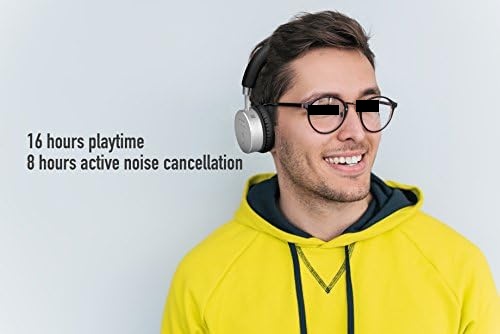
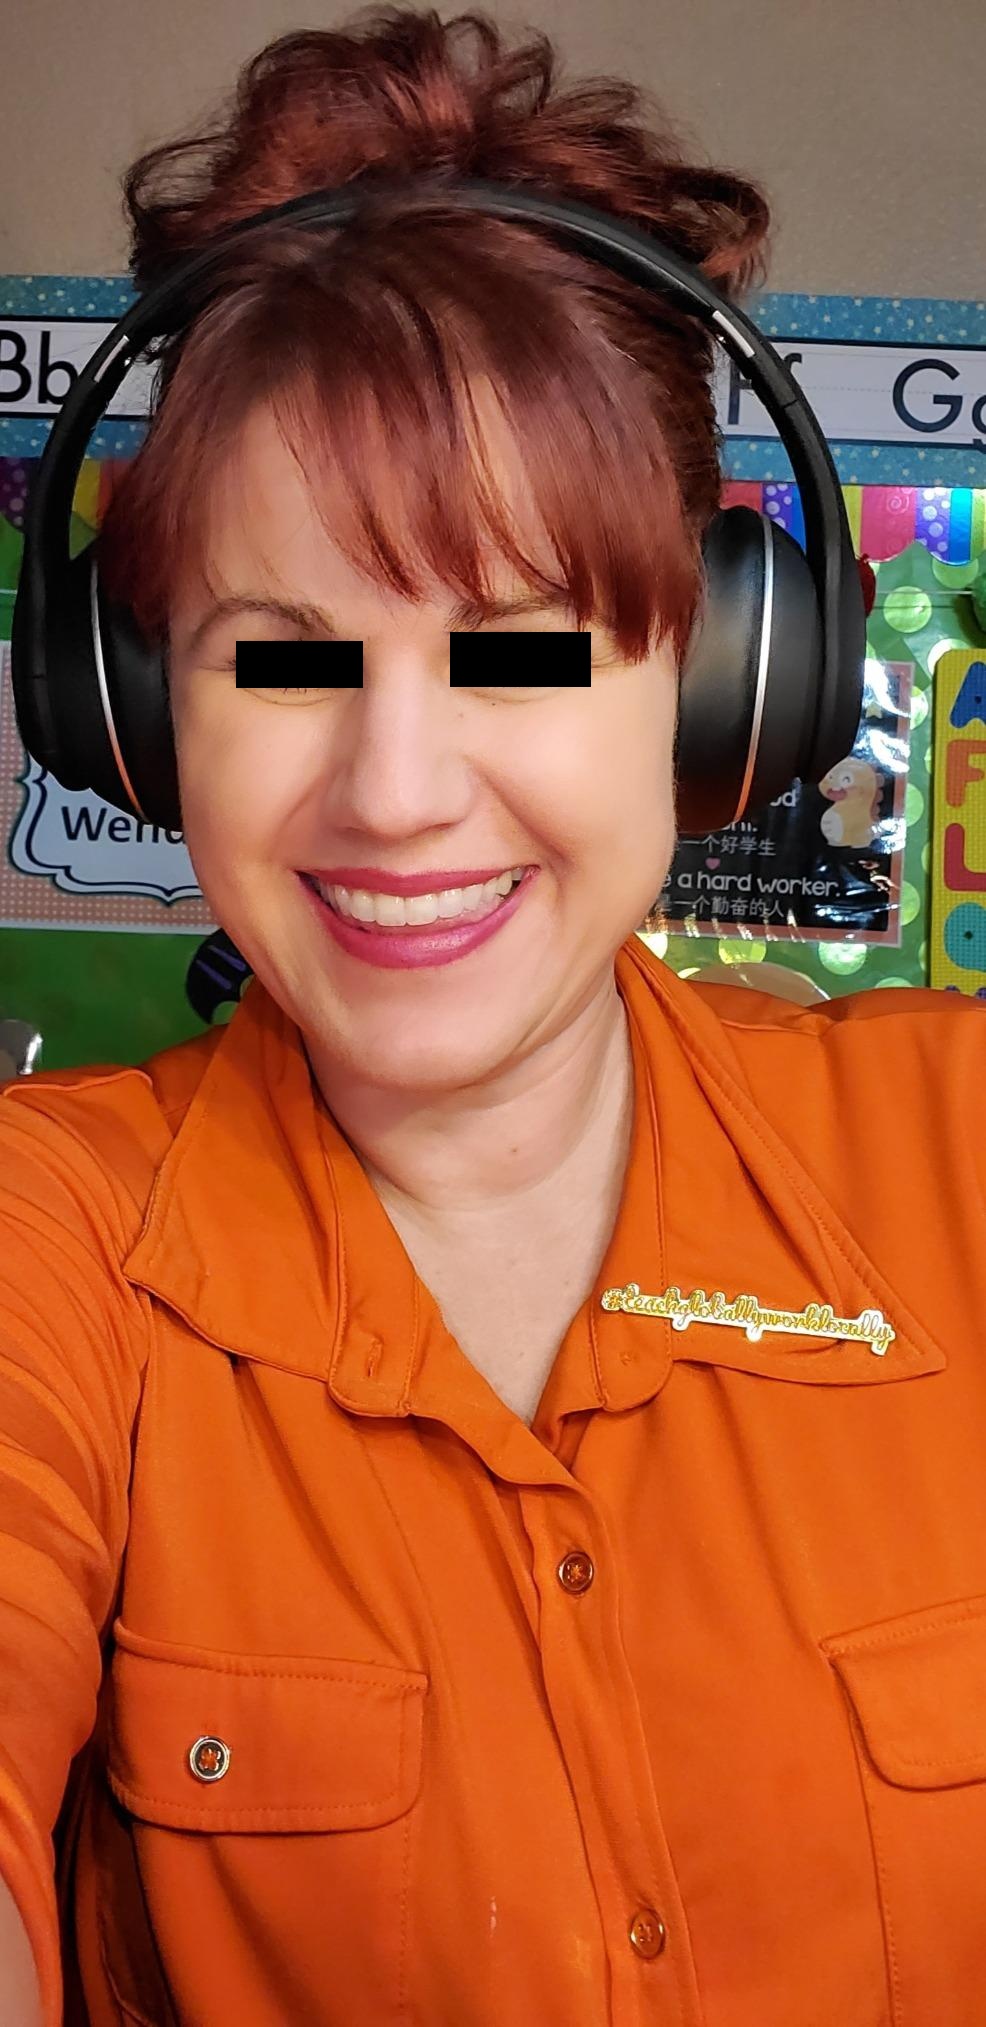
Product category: headphones
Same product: no